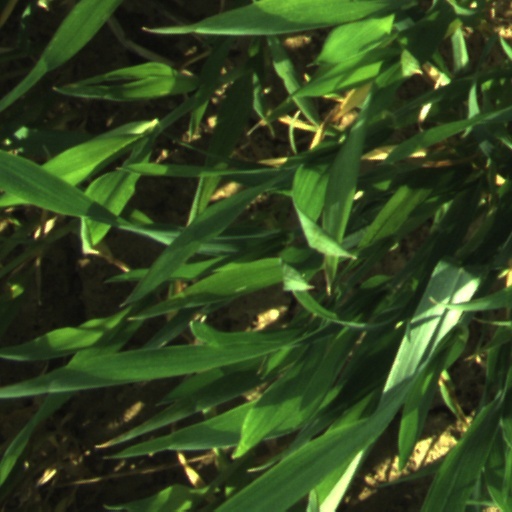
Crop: wheat